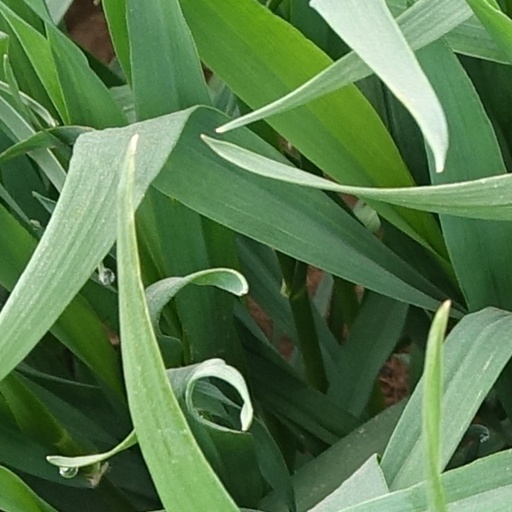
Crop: wheat